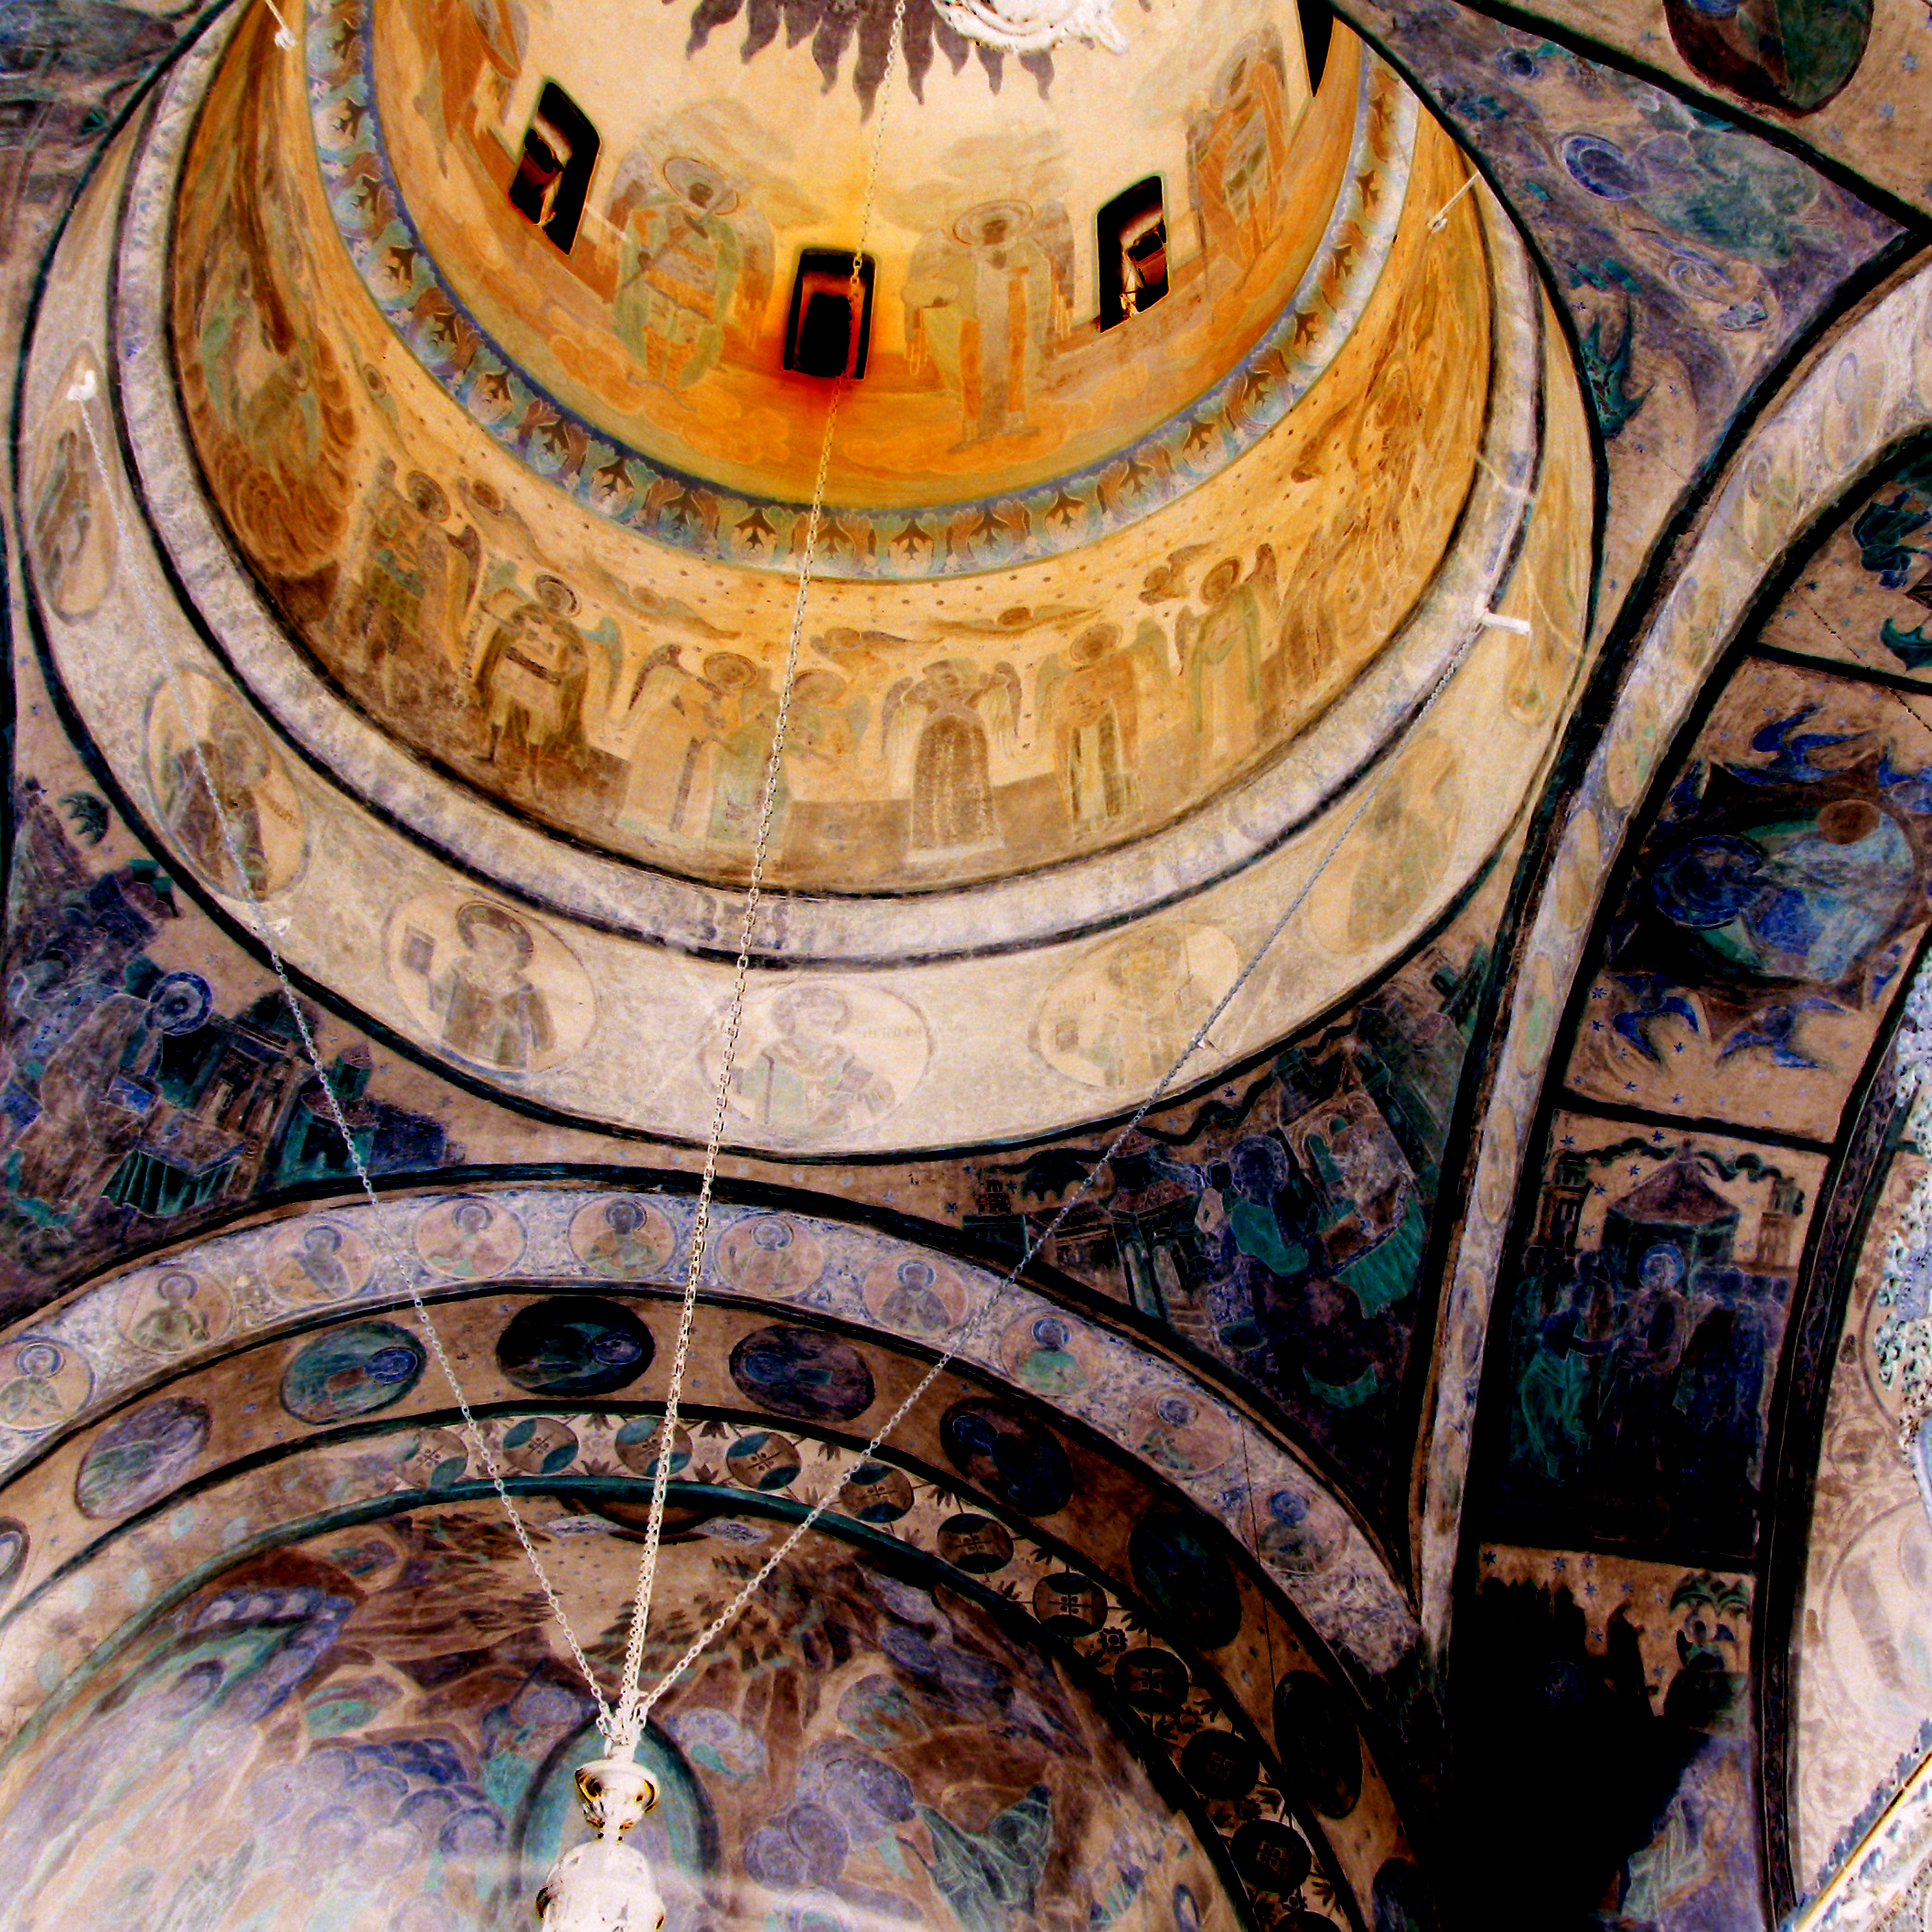
music, light, architecture, photography, interior, photo, europe, church, place of worship, photos, art, de, temple, iconography, monastery, fotografie, christianity, romana, orthodox, vaulting, eastern, basilica, dome, romania, bukarest, bucharest, roumanie, soe, convent, bor, byzantine, biserica, arhitectura, orthodoxy, lumina, cupola, pendentives, pendentive, pandantiv, pandantivi, romanian, ortodoxa, ortodox, manastirea, manastire, cladire, bucuresti, centrulvechi, lipscani, stavro, stavropoleos, orthodoxe, ortodossa, brancovenesc, 1724, godslight, lmibiima1946401, thatsclassy, man made object, ancient history